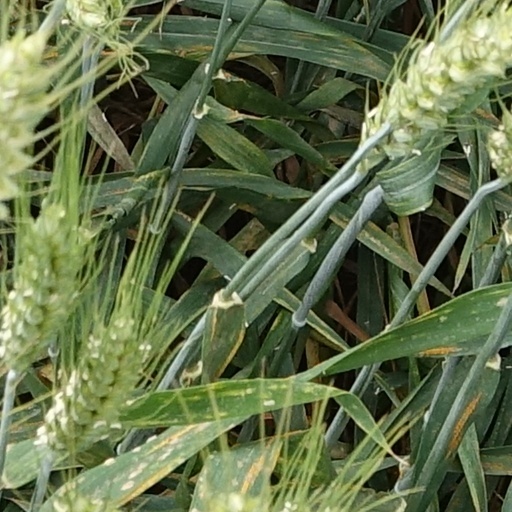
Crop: wheat